Hunting success

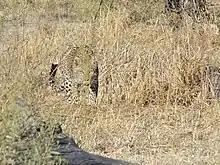
Vegetative cover can be important when hunting, especially in ambush predators.

A predator's hunting behaviour is suited for hunting in specific types of vegetative cover and is thus a largely custom characteristic in taxonomic families. Felids for instance typically use dense cover to stalk or ambush prey, whereas canids do not use vegetative cover when hunting. Sympatric predators like the Canada lynx and the coyote were tracked in the snow for three seasonal winters and hunting behaviour in relation to vegetative cover was studied. The main prey for both species were snowshoe hares, the lynx pursued hares more frequently in sparse white spruce canopies than coyotes, on the other hand coyotes pursued hares more in dense spruce than lynxes. It is thought that the hunting behaviour of lynxes varies according to cover, while that of coyotes is fixed. However, coyotes appeared to use cover to their advantage when stalking hares, possibly an influence of snow on the hunting methods of each of the predator species.